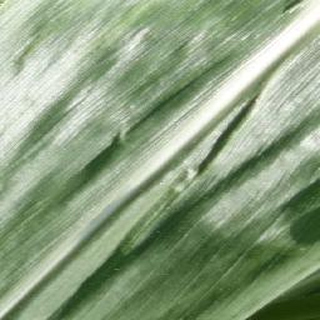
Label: healthy_corn